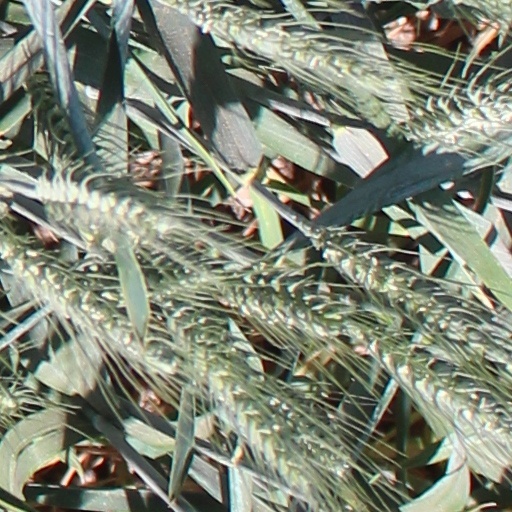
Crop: wheat